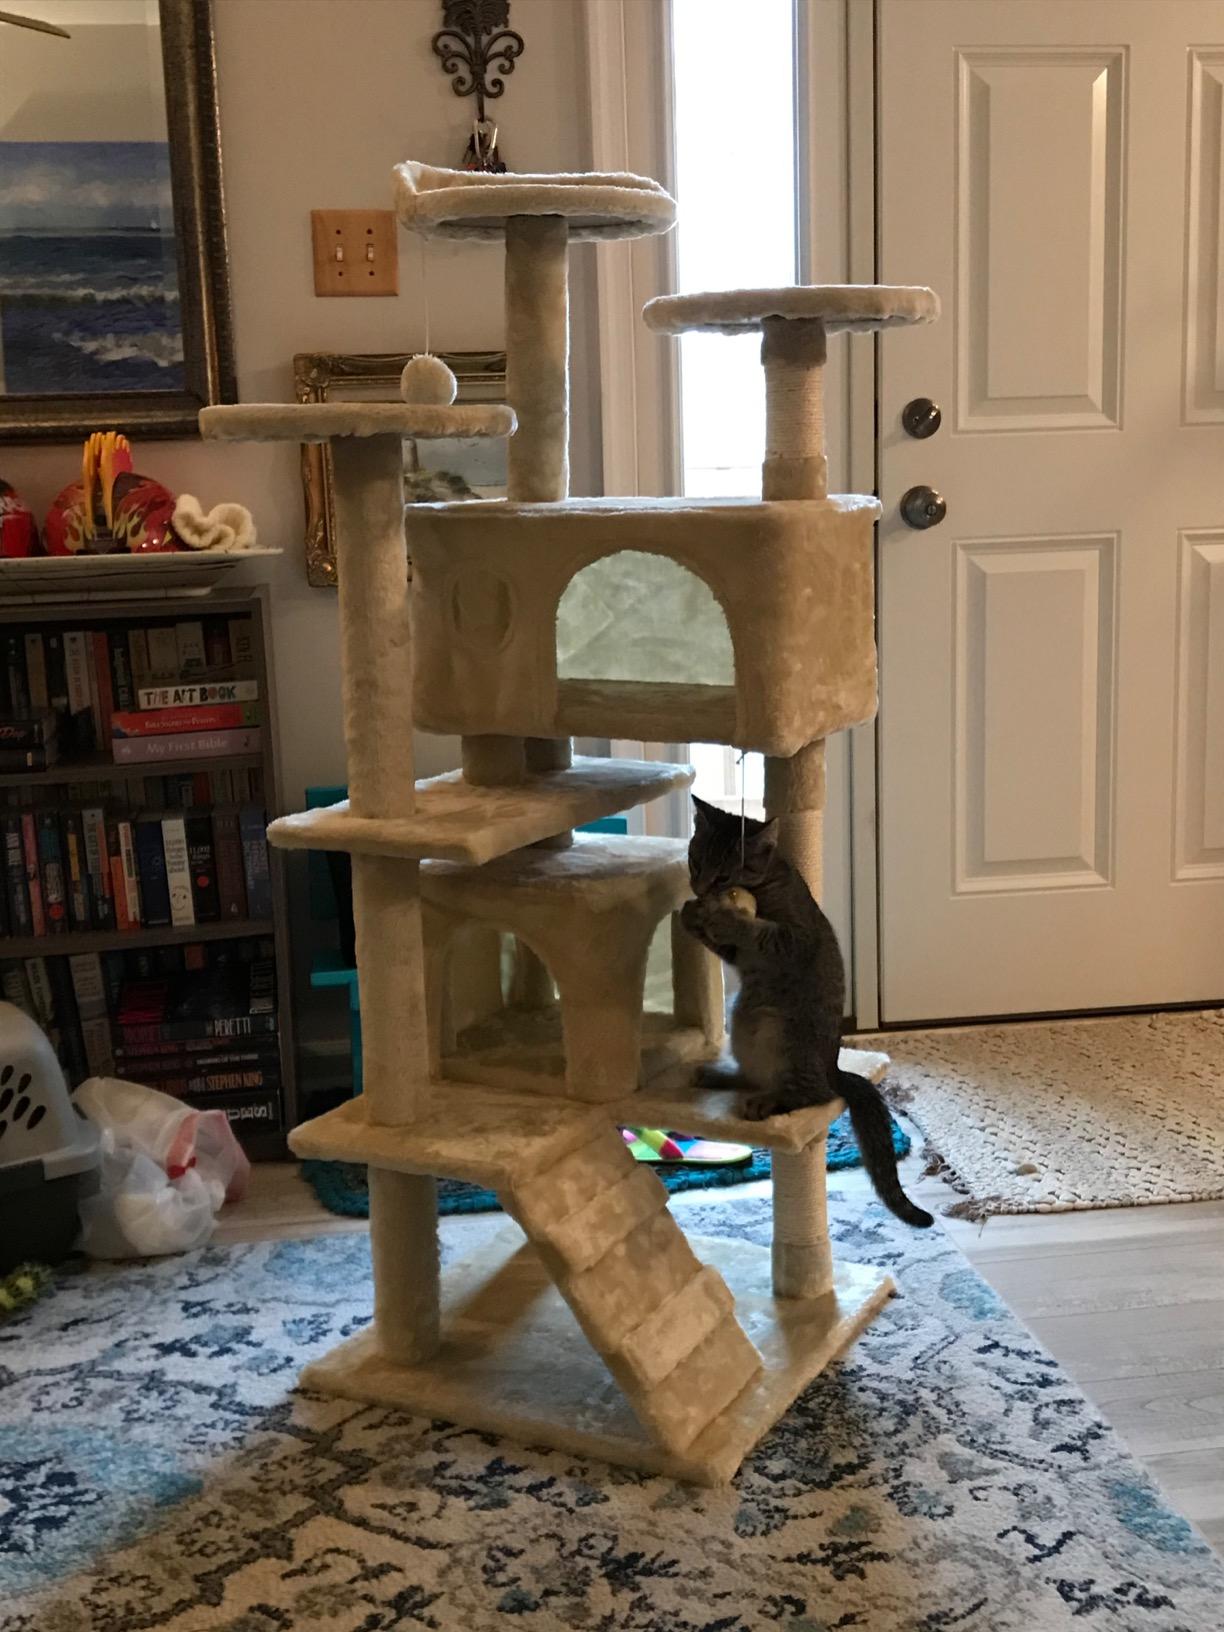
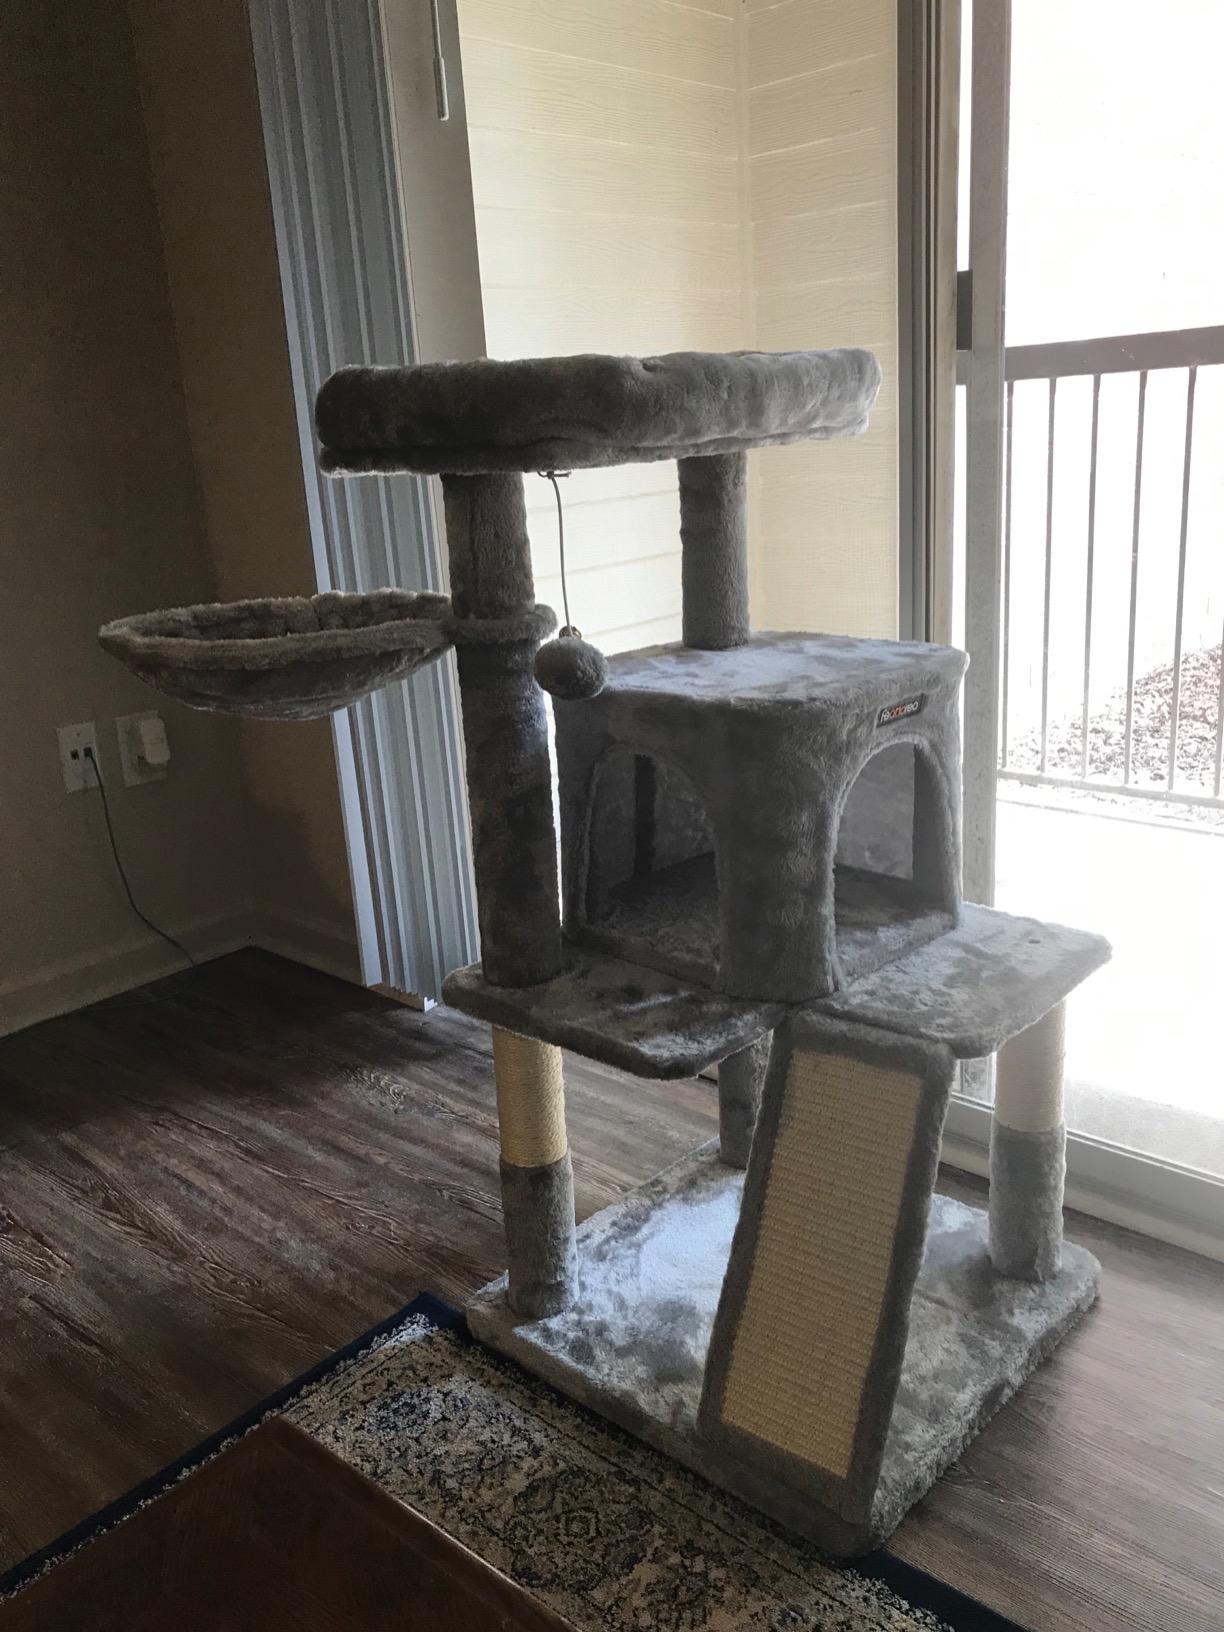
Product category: items_cat tree
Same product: no